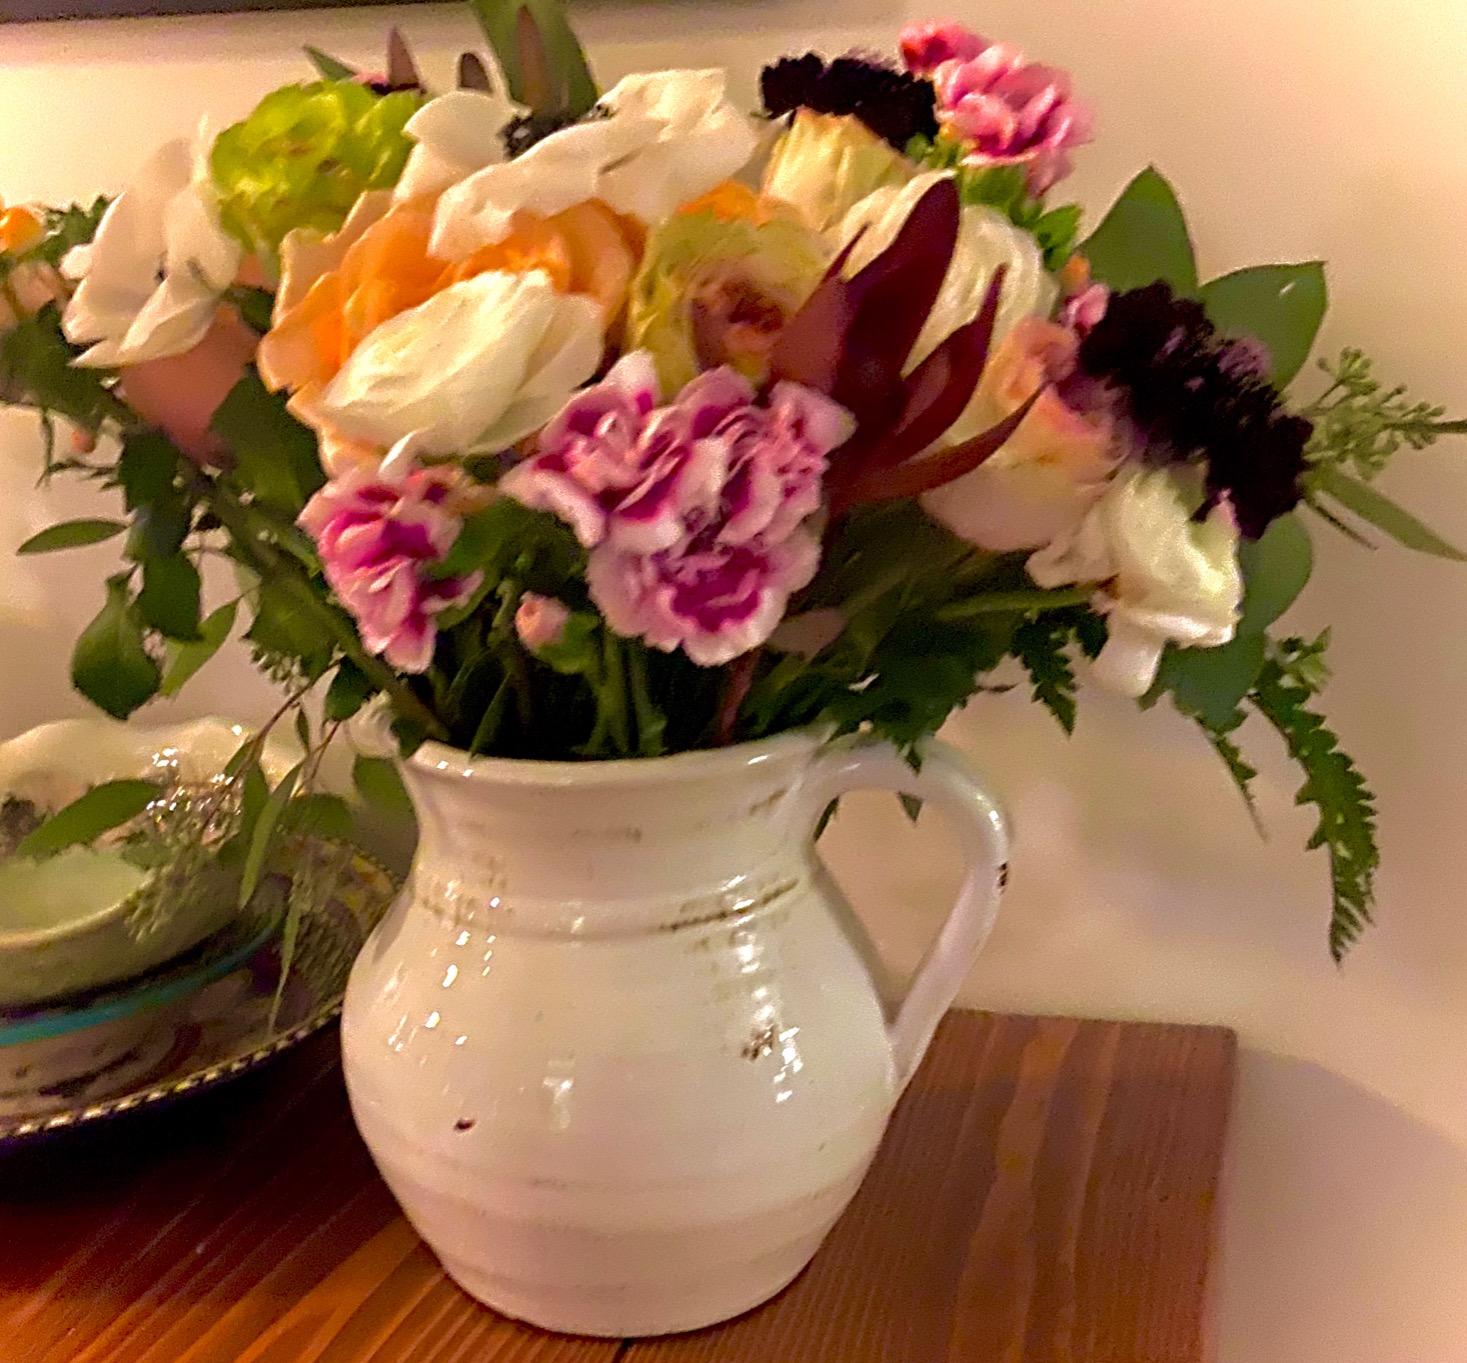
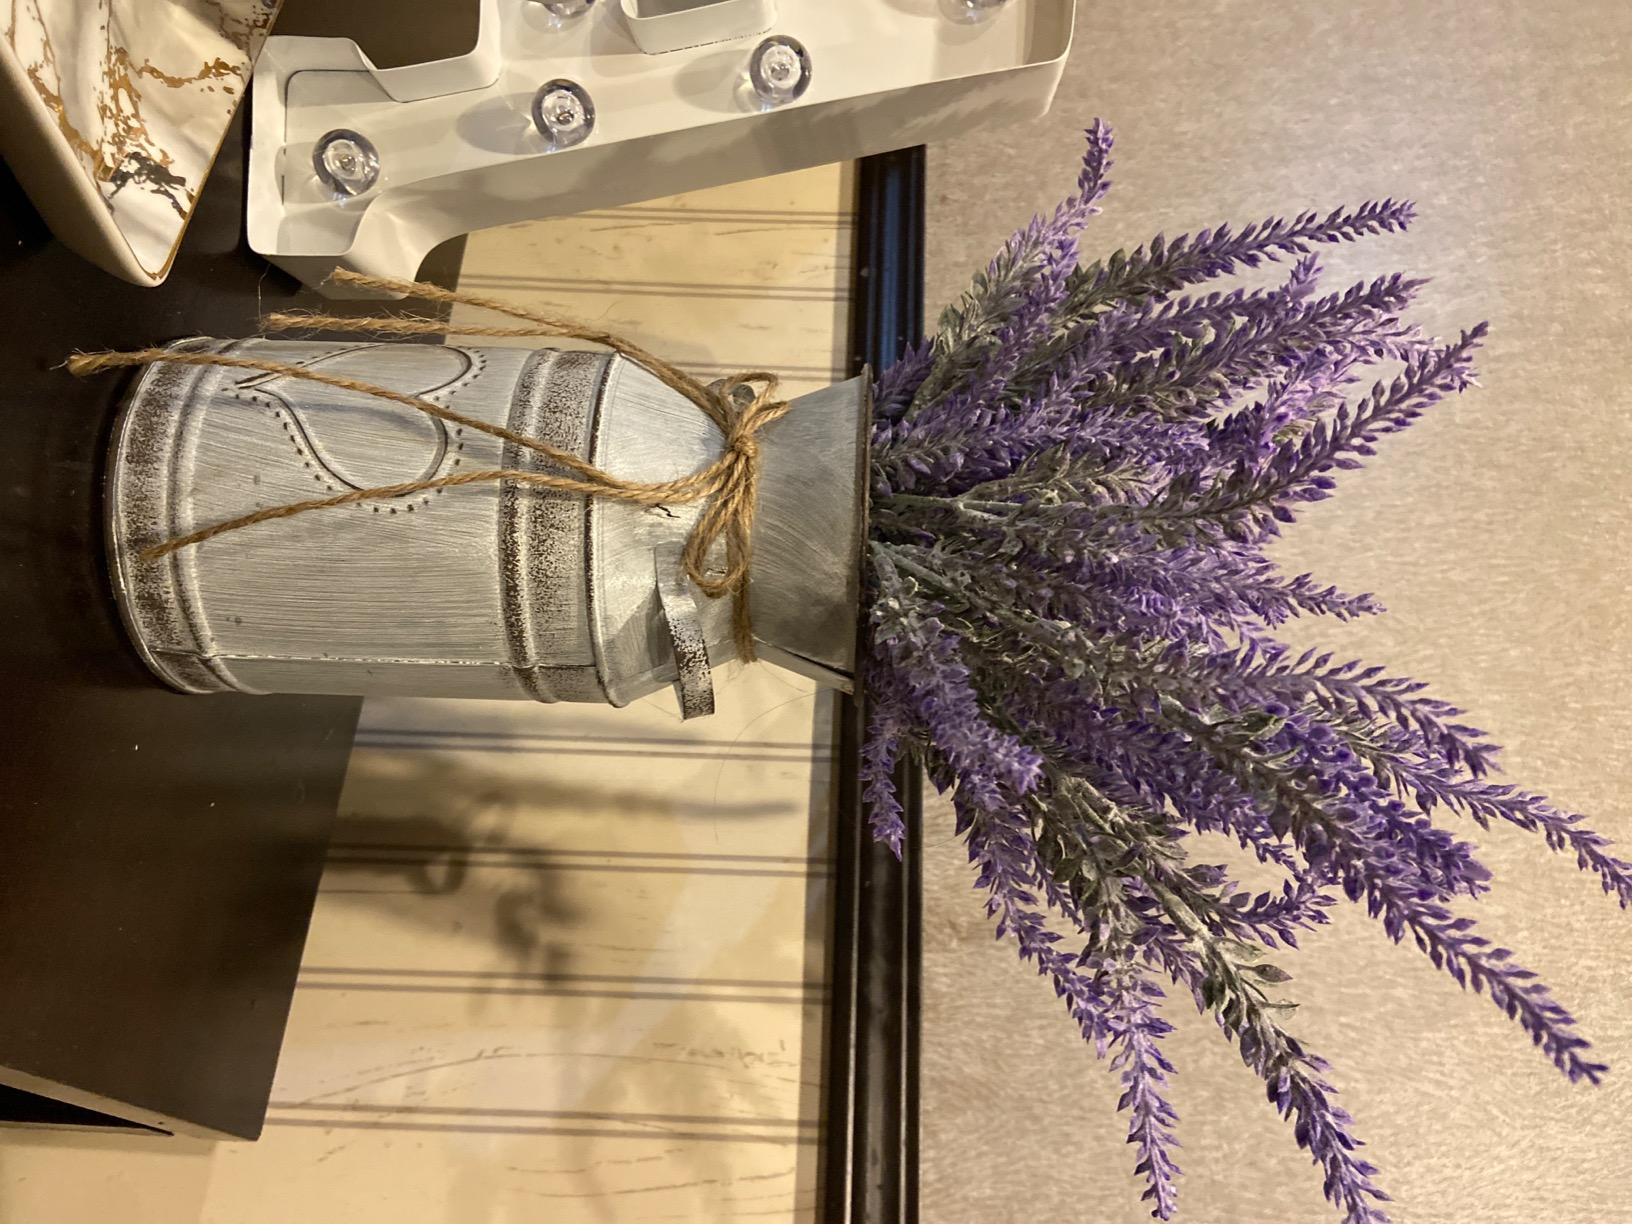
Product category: vase
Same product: no